Home energy upgrades from public utilities

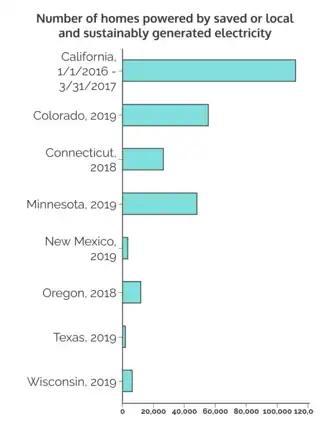
Electricity Savings

In 2018, Alaska’s capital city Juneau considered easing itself away from heating oil by using heat pumps powered from hydroelectricity. The local utility, Alaska Electric Light & Power, planned the first steps toward encouraging customers to install heat pumps. Heat pump installations may be air sourced or geothermal. (Available videos describe both air source and geothermal installations.)